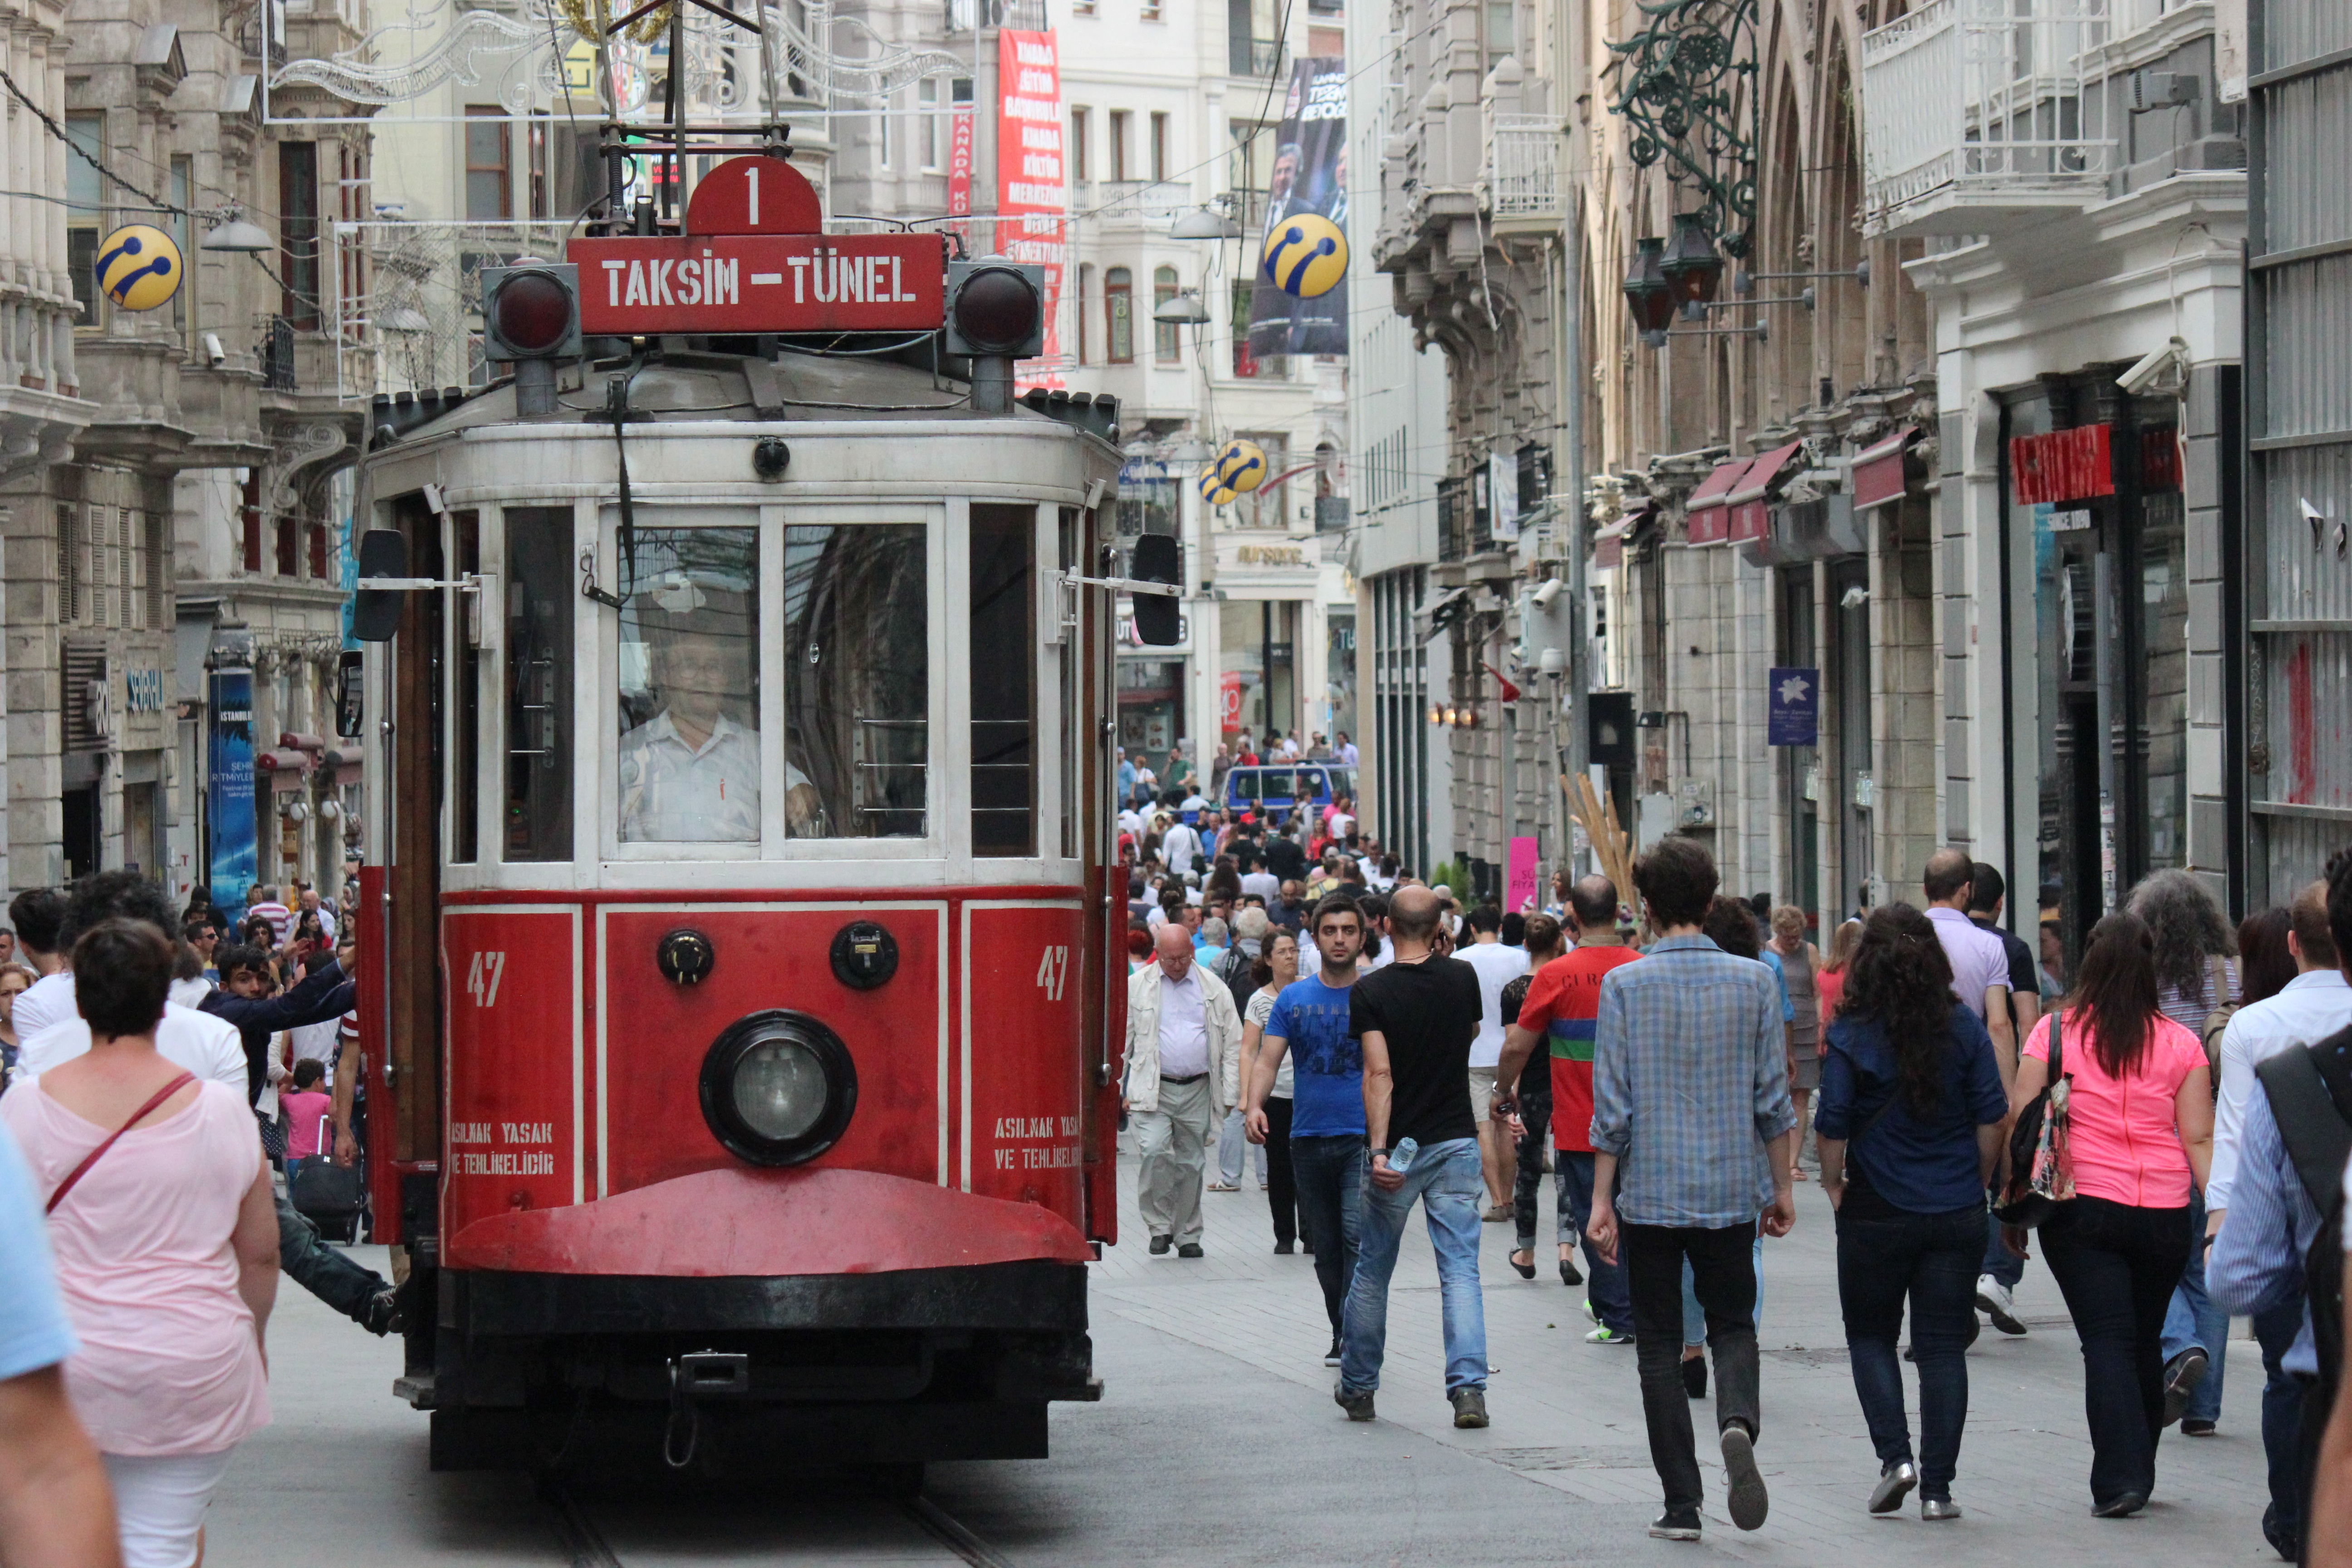
pedestrian, people, road, street, city, crowd, walk, tram, transport, red, vehicle, cable car, public transport, tourists, turkey, istanbul, istiklal